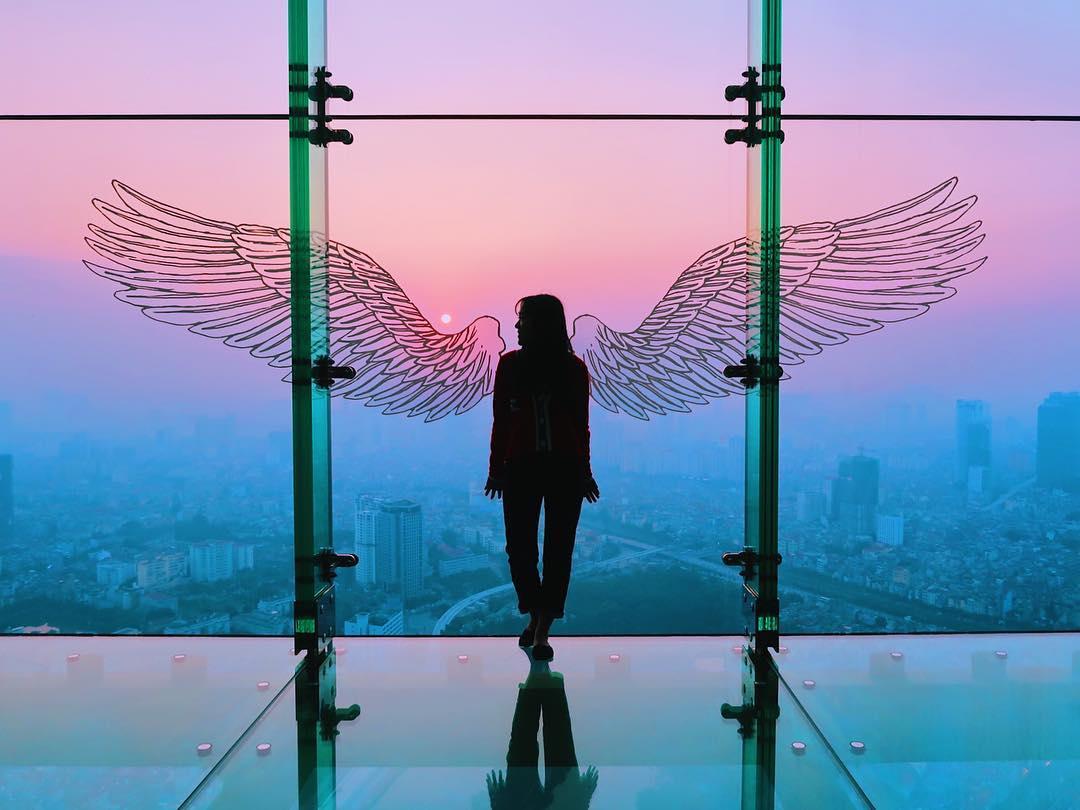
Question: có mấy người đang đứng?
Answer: có một người